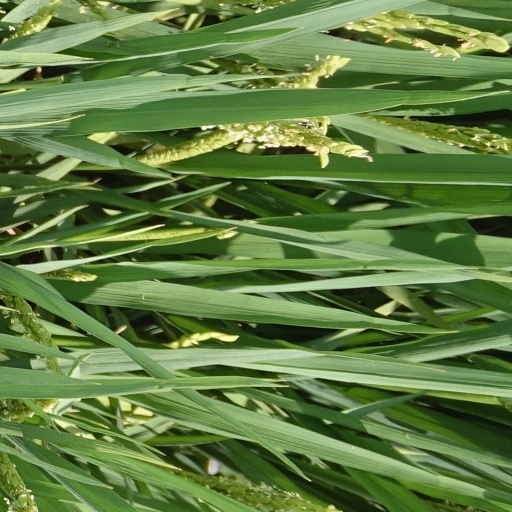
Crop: rice